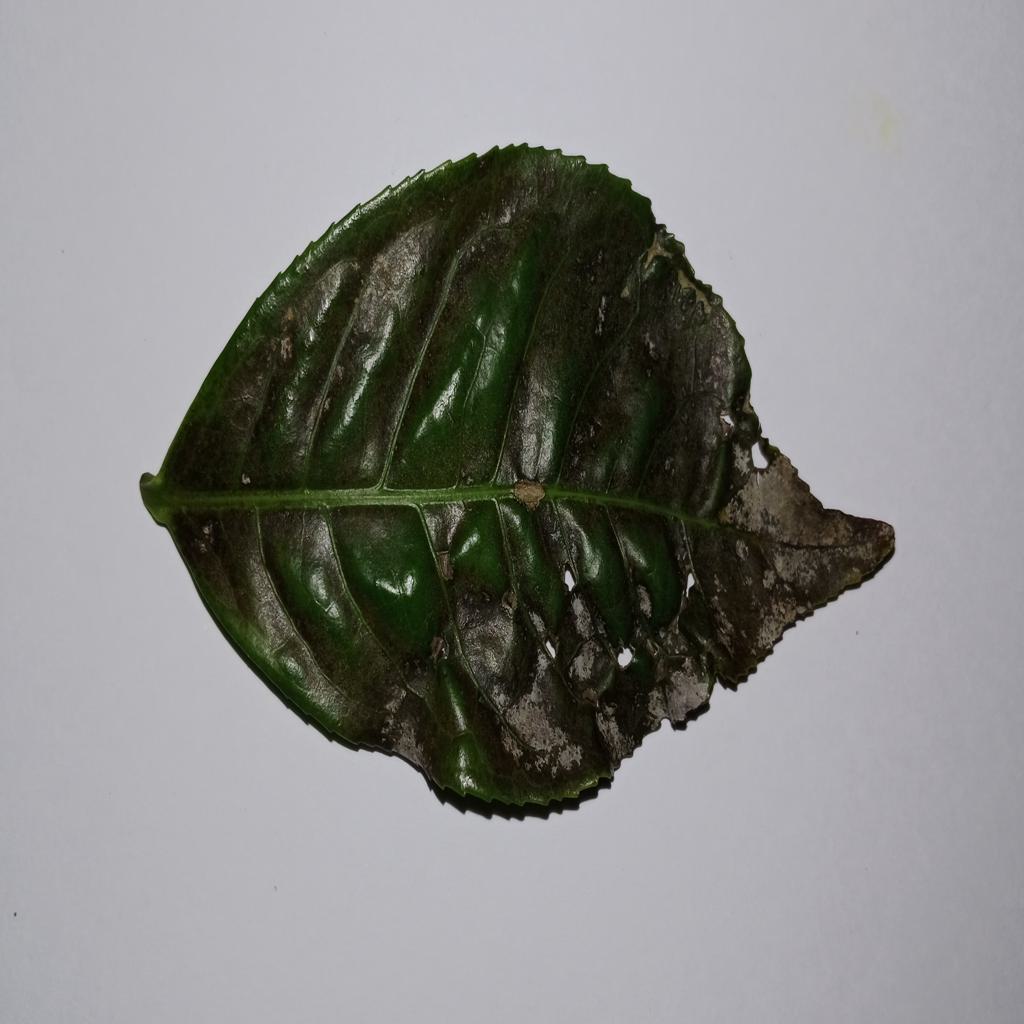
Label: Tea red scab